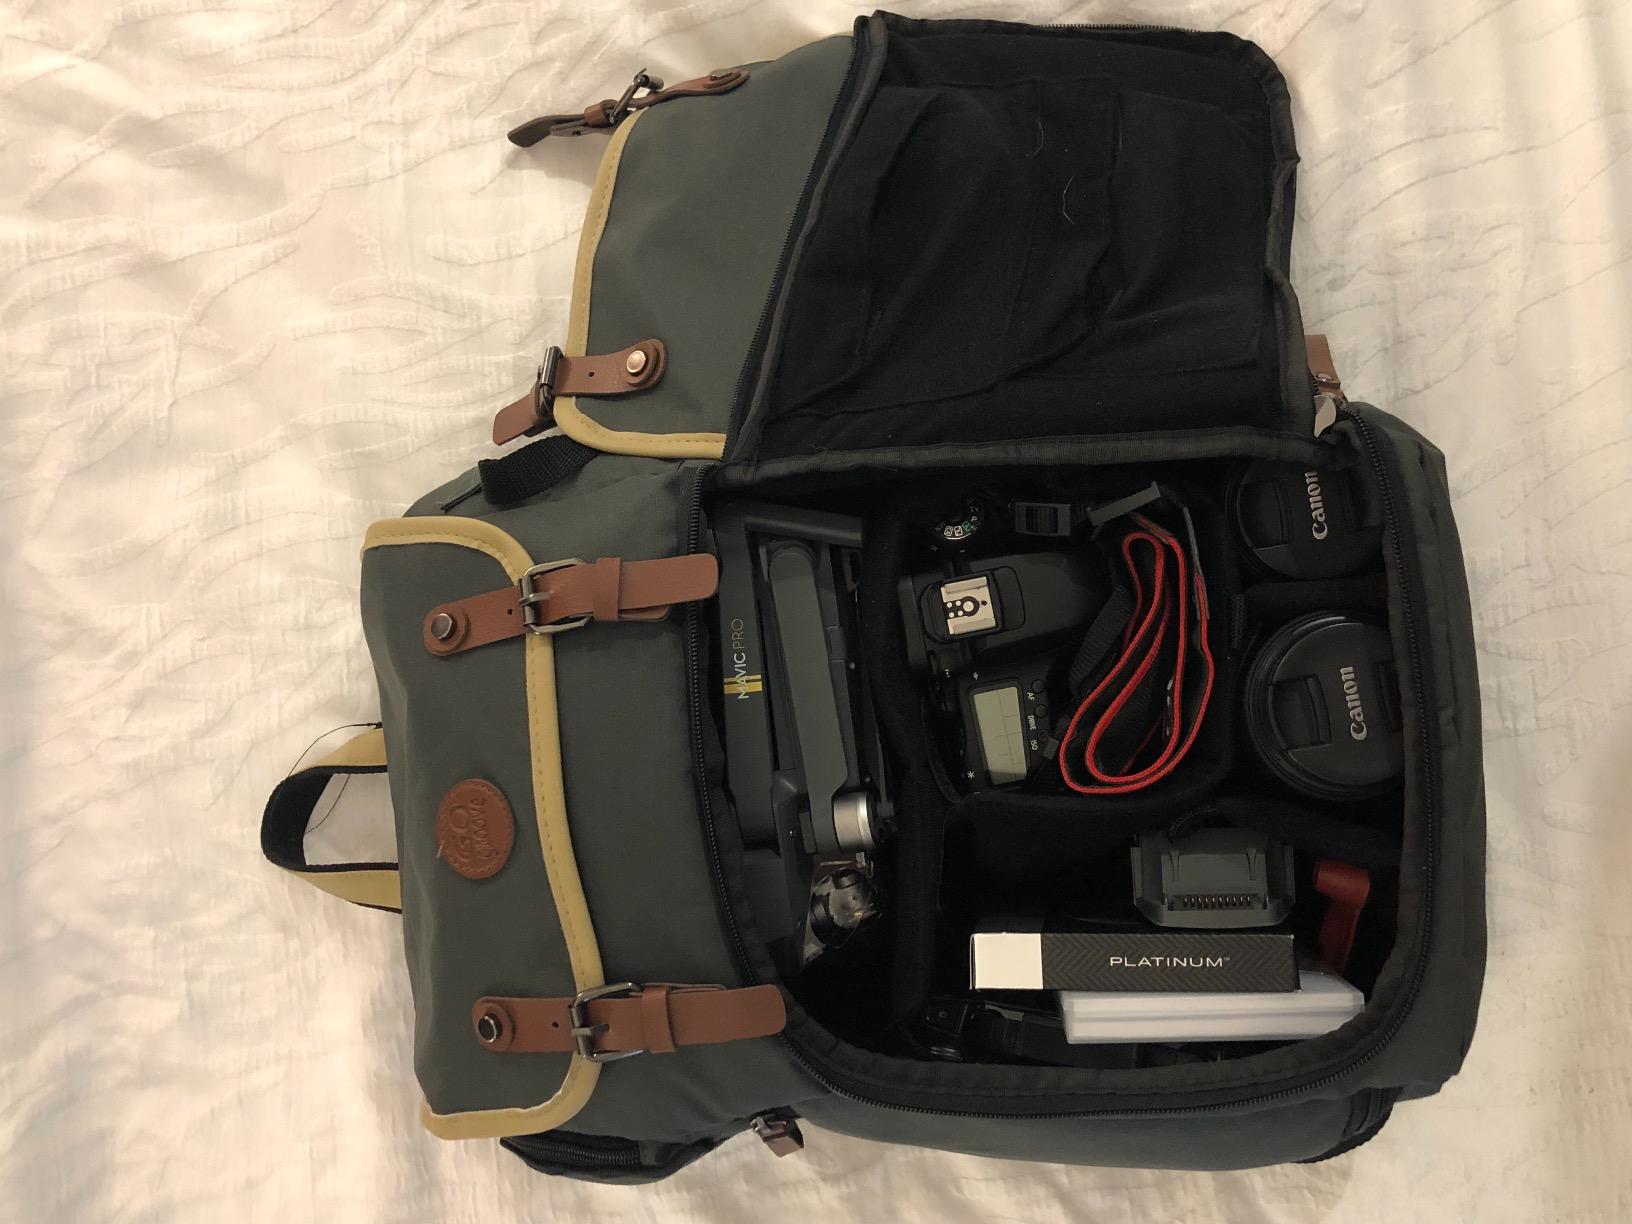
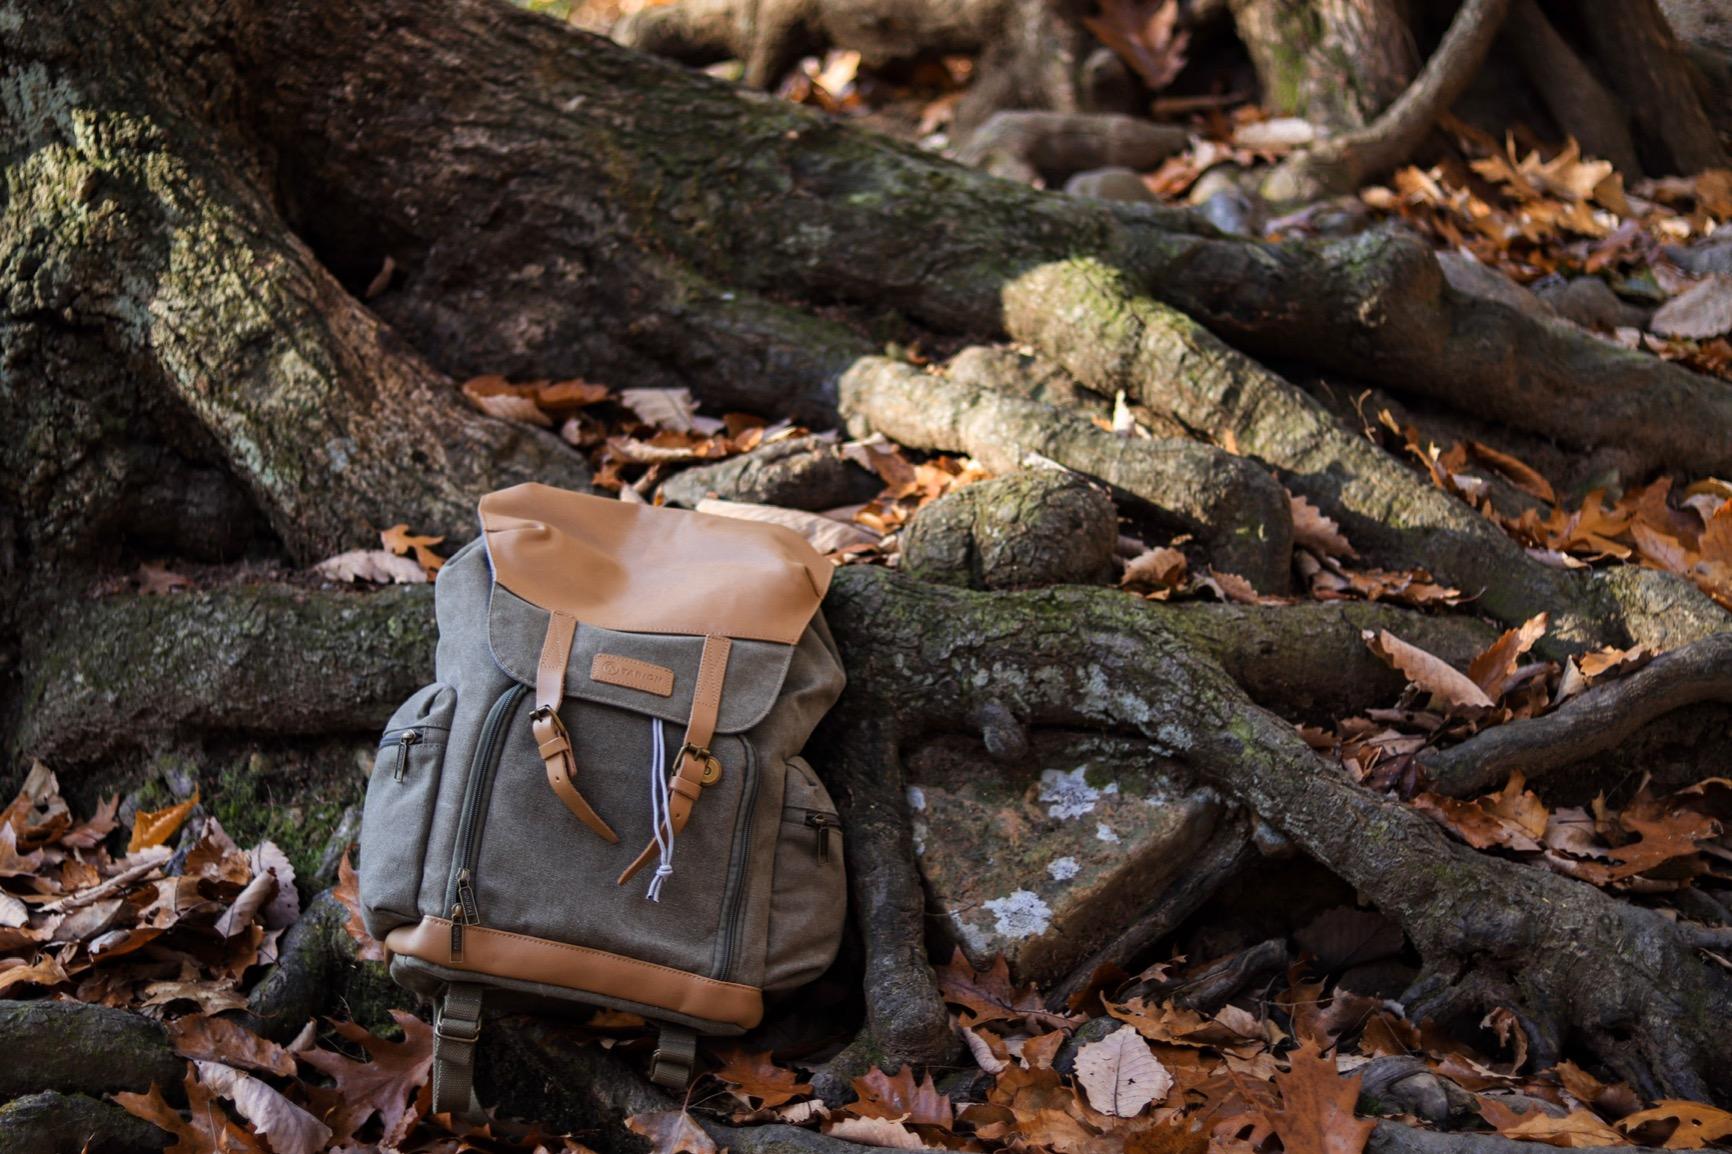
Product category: bag
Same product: no